Pope Clement VII

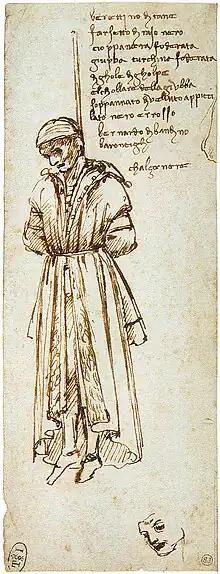
Hanging of Bernardo Baroncelli, Leonardo da Vinci, 1479. Pazzi Conspirator.

Giulio de' Medici's life began under tragic circumstances. On 26 April 1478—exactly one month before his birth—his father, Giuliano de Medici (brother of Lorenzo the Magnificent) was murdered in the Florence Cathedral by enemies of his family, in what is now known as the "Pazzi conspiracy". He was born illegitimately on 26 May 1478, in Florence; the exact identity of his mother remains unknown, although a plurality of scholars contend that it was Fioretta Gorini, the daughter of a professor, Antonio Gorini. Giulio spent the first seven years of life with his godfather, the architect Antonio da Sangallo the Elder.